Pete Burleson

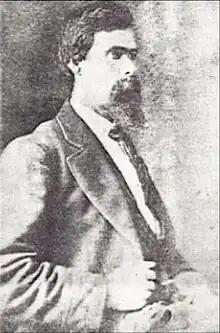
Pete Burleson

Pete Burleson (September 4, 1848 – December 6, 1925) was a cattle drover and rancher, western lawman, farmer and pioneer in the New Mexico Territory and State of New Mexico. He drove cattle from Texas as part of the 1870's I. W. Lacy - L. G. Coleman cattle drive, settling in northeast New Mexico as a cattle rancher near Cimarron. He was elected sheriff of Colfax County (1877–1871), serving in this capacity during the bloodiest part of the Colfax County War (1873–1888). In his tenure as sheriff and as a resident of Cimarron, he was close friends with several notorious cowboys including Clay Allison and David John (Davy) Crockett. Burleson was also a deputy sheriff in Colfax County and Lincoln County for seven different sheriffs, his last appointment coming at age 63. Western writers Eugene Manlove Rhodes and Emerson Hough both included characters in their novels and short stories based on Burleson.